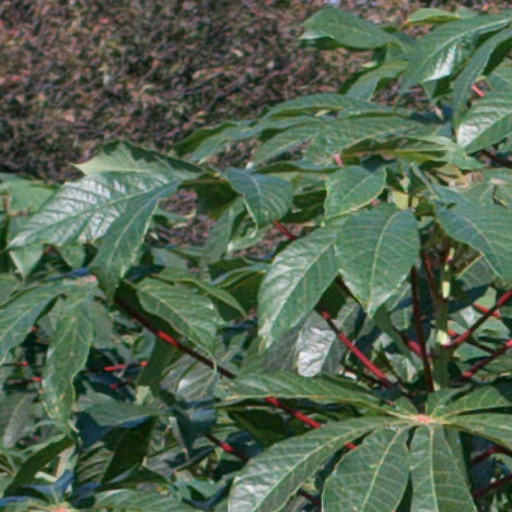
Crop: cassava